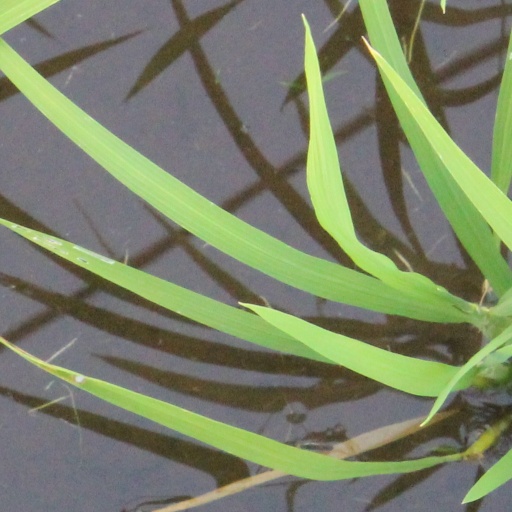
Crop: rice